We'll Take Care of the Teachers

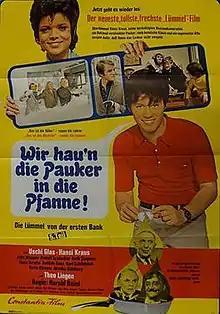
German film poster

We'll Take Care of the Teachers is a 1970 West German comedy film directed by Harald Reinl and starring Uschi Glas, Hansi Kraus and Fritz Wepper. It was the fifth in a series of school-set films.